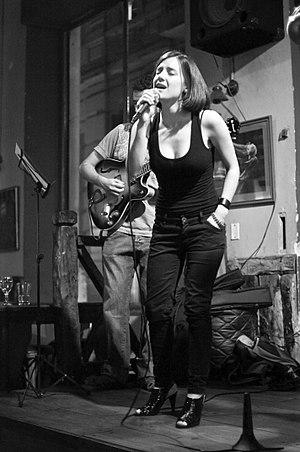
Malena Pichot, née le 6 juillet 1982 à Buenos Aires, est une humoriste, actrice, scénariste et chanteuse argentine. Elle est surtout connue pour être une internet celebrity et pour son rôle dans la série intitulée "El hombre de tu vida".